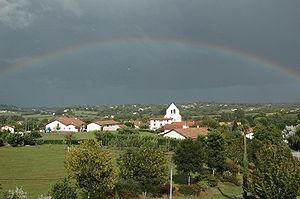
Ahetze est une commune française, située dans le département des Pyrénées-Atlantiques en région Nouvelle-Aquitaine.